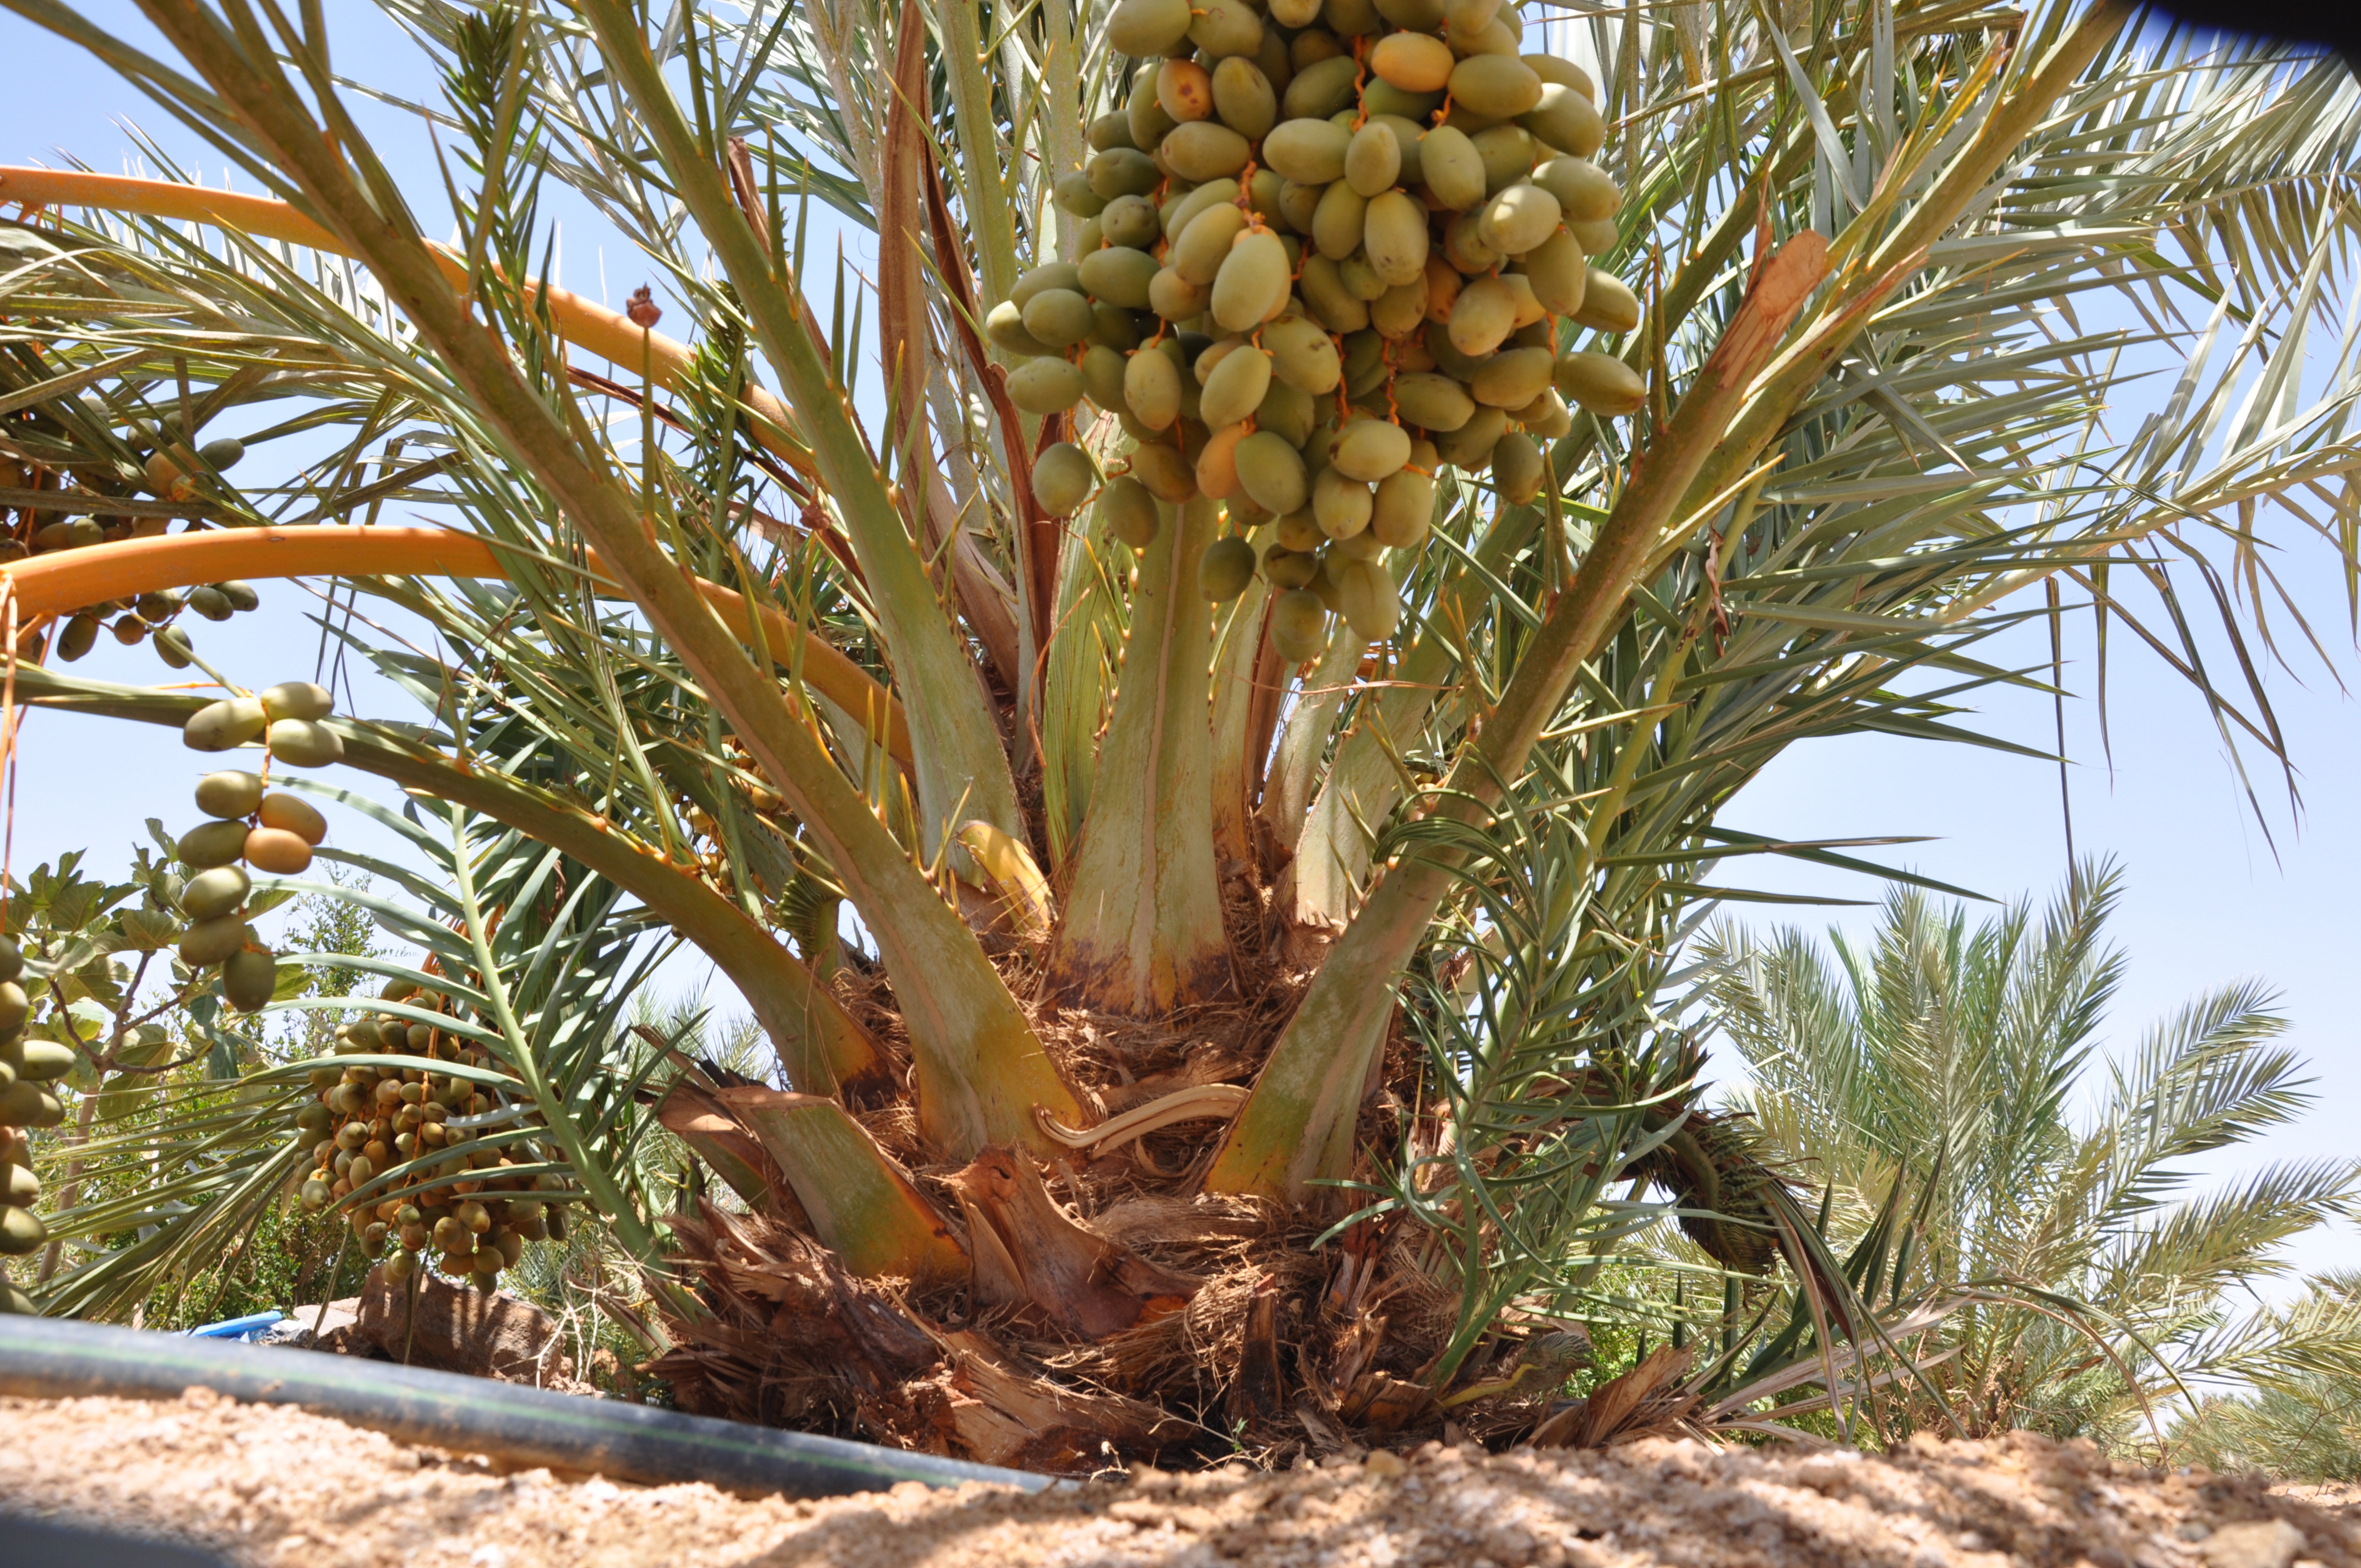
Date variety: Boumajhoul